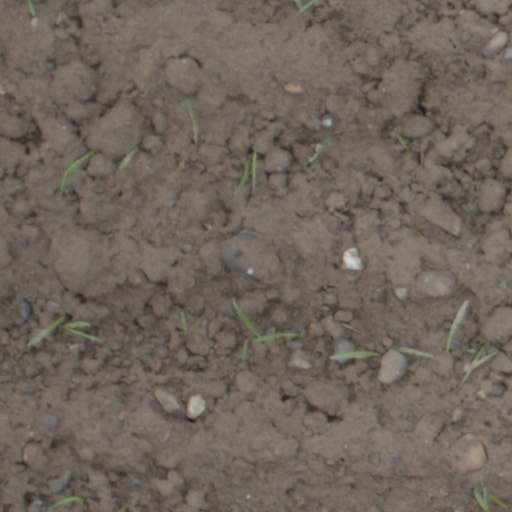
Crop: wheat